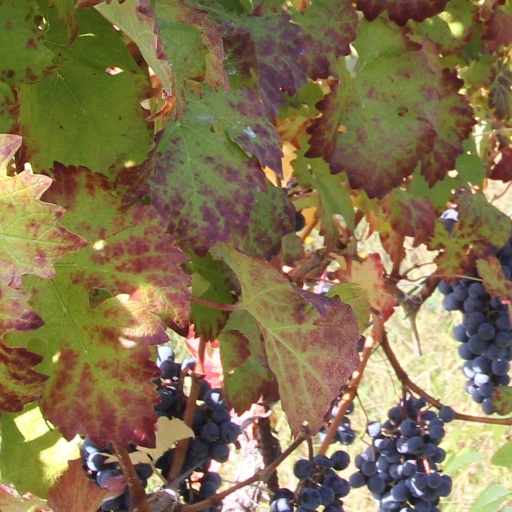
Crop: grape